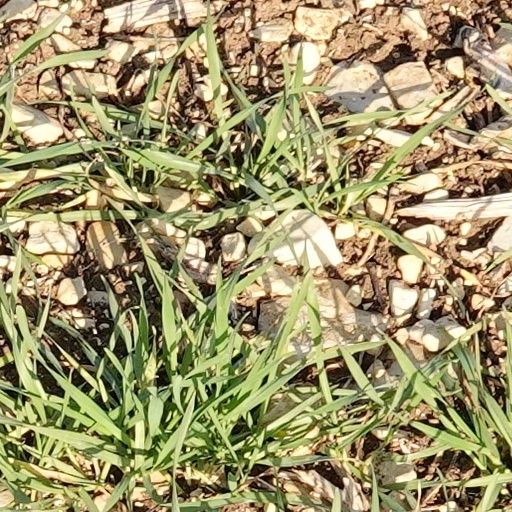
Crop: wheat